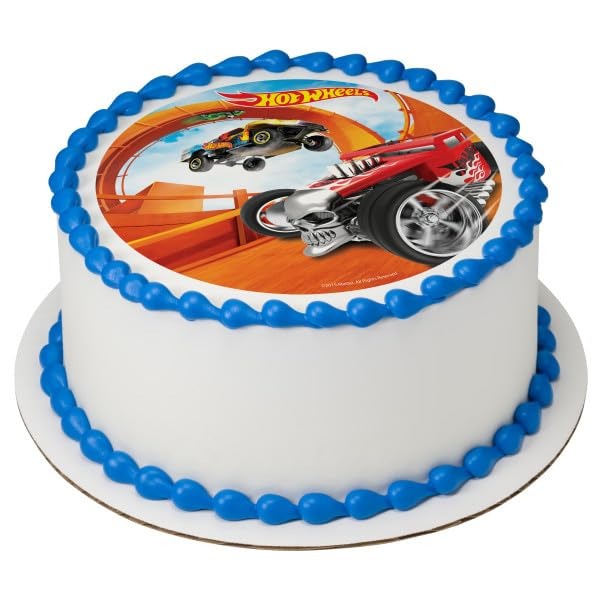
Item Name: Hot Wheels PhotoCake® Edible Cake Topper Icing Image for 8 inch round cake or larger
Bullet Point 1: Made to Order
Bullet Point 2: Made from high-quality food-grade icing, safe for consumption.
Bullet Point 3: Perfect for decorating cakes, cupcakes, and other baked goods.
Bullet Point 4: Easy to apply and remove.
Bullet Point 5: Mamufactured and Sold under License
Product Description: This PhotoCake Edible Icing Image is perfect for celebrating (cake not included). Our premium edible sheets are made of a fondant material and are very easy to use. You simply peel them off the backing or trim them out and place them on your finished iced or frosted cake or cupcake or fondant :) Also, our edibles will keep for up to a year if left sealed in the bag at room temperature (65-80 °F). Also included are detailed instruction on care and placement! Using our edible icing images is a fast and simple way to add to your birthdays and occasions. Just peel the back off of your edible image and lay flat on your previously frosted cake. Watch as it absorbs and creates a brilliant design that both children and adults will love. Instructions for placement on cake are included. You may store your image, laying flat, up to one year. All copyright and trademarks are property of their respective owners. Licensing for use of such images is provided through DecoPac, Inc.
Value: 1.0
Unit: Count

Price: 16.99